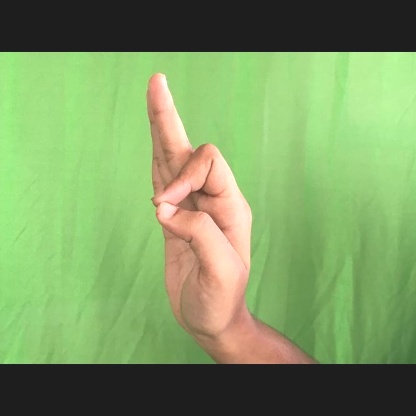
Mudra: Aralam